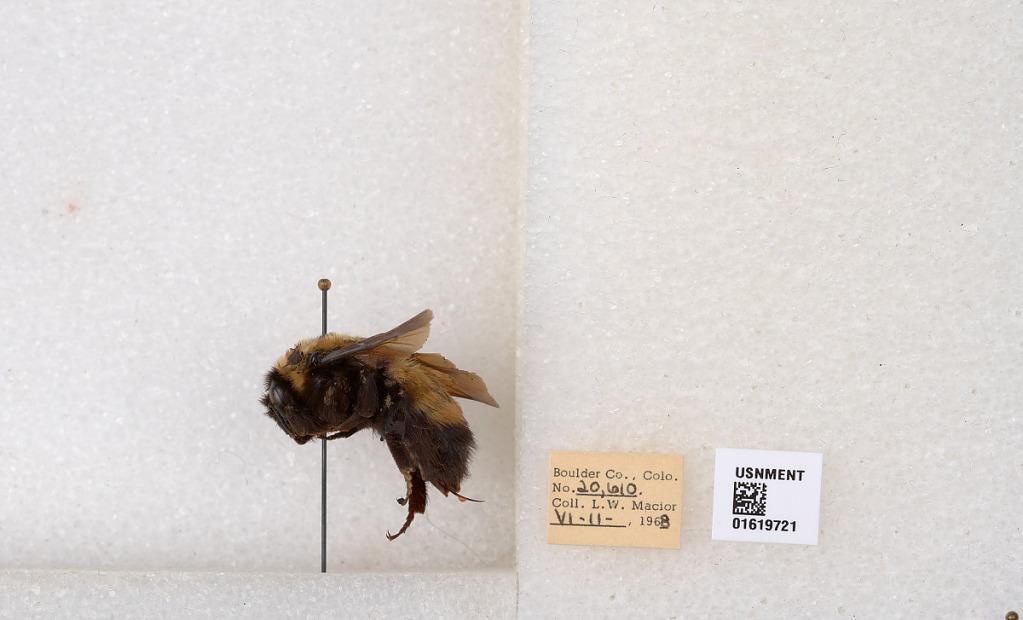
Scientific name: Bombus (Bombus) nevadensis Cresson